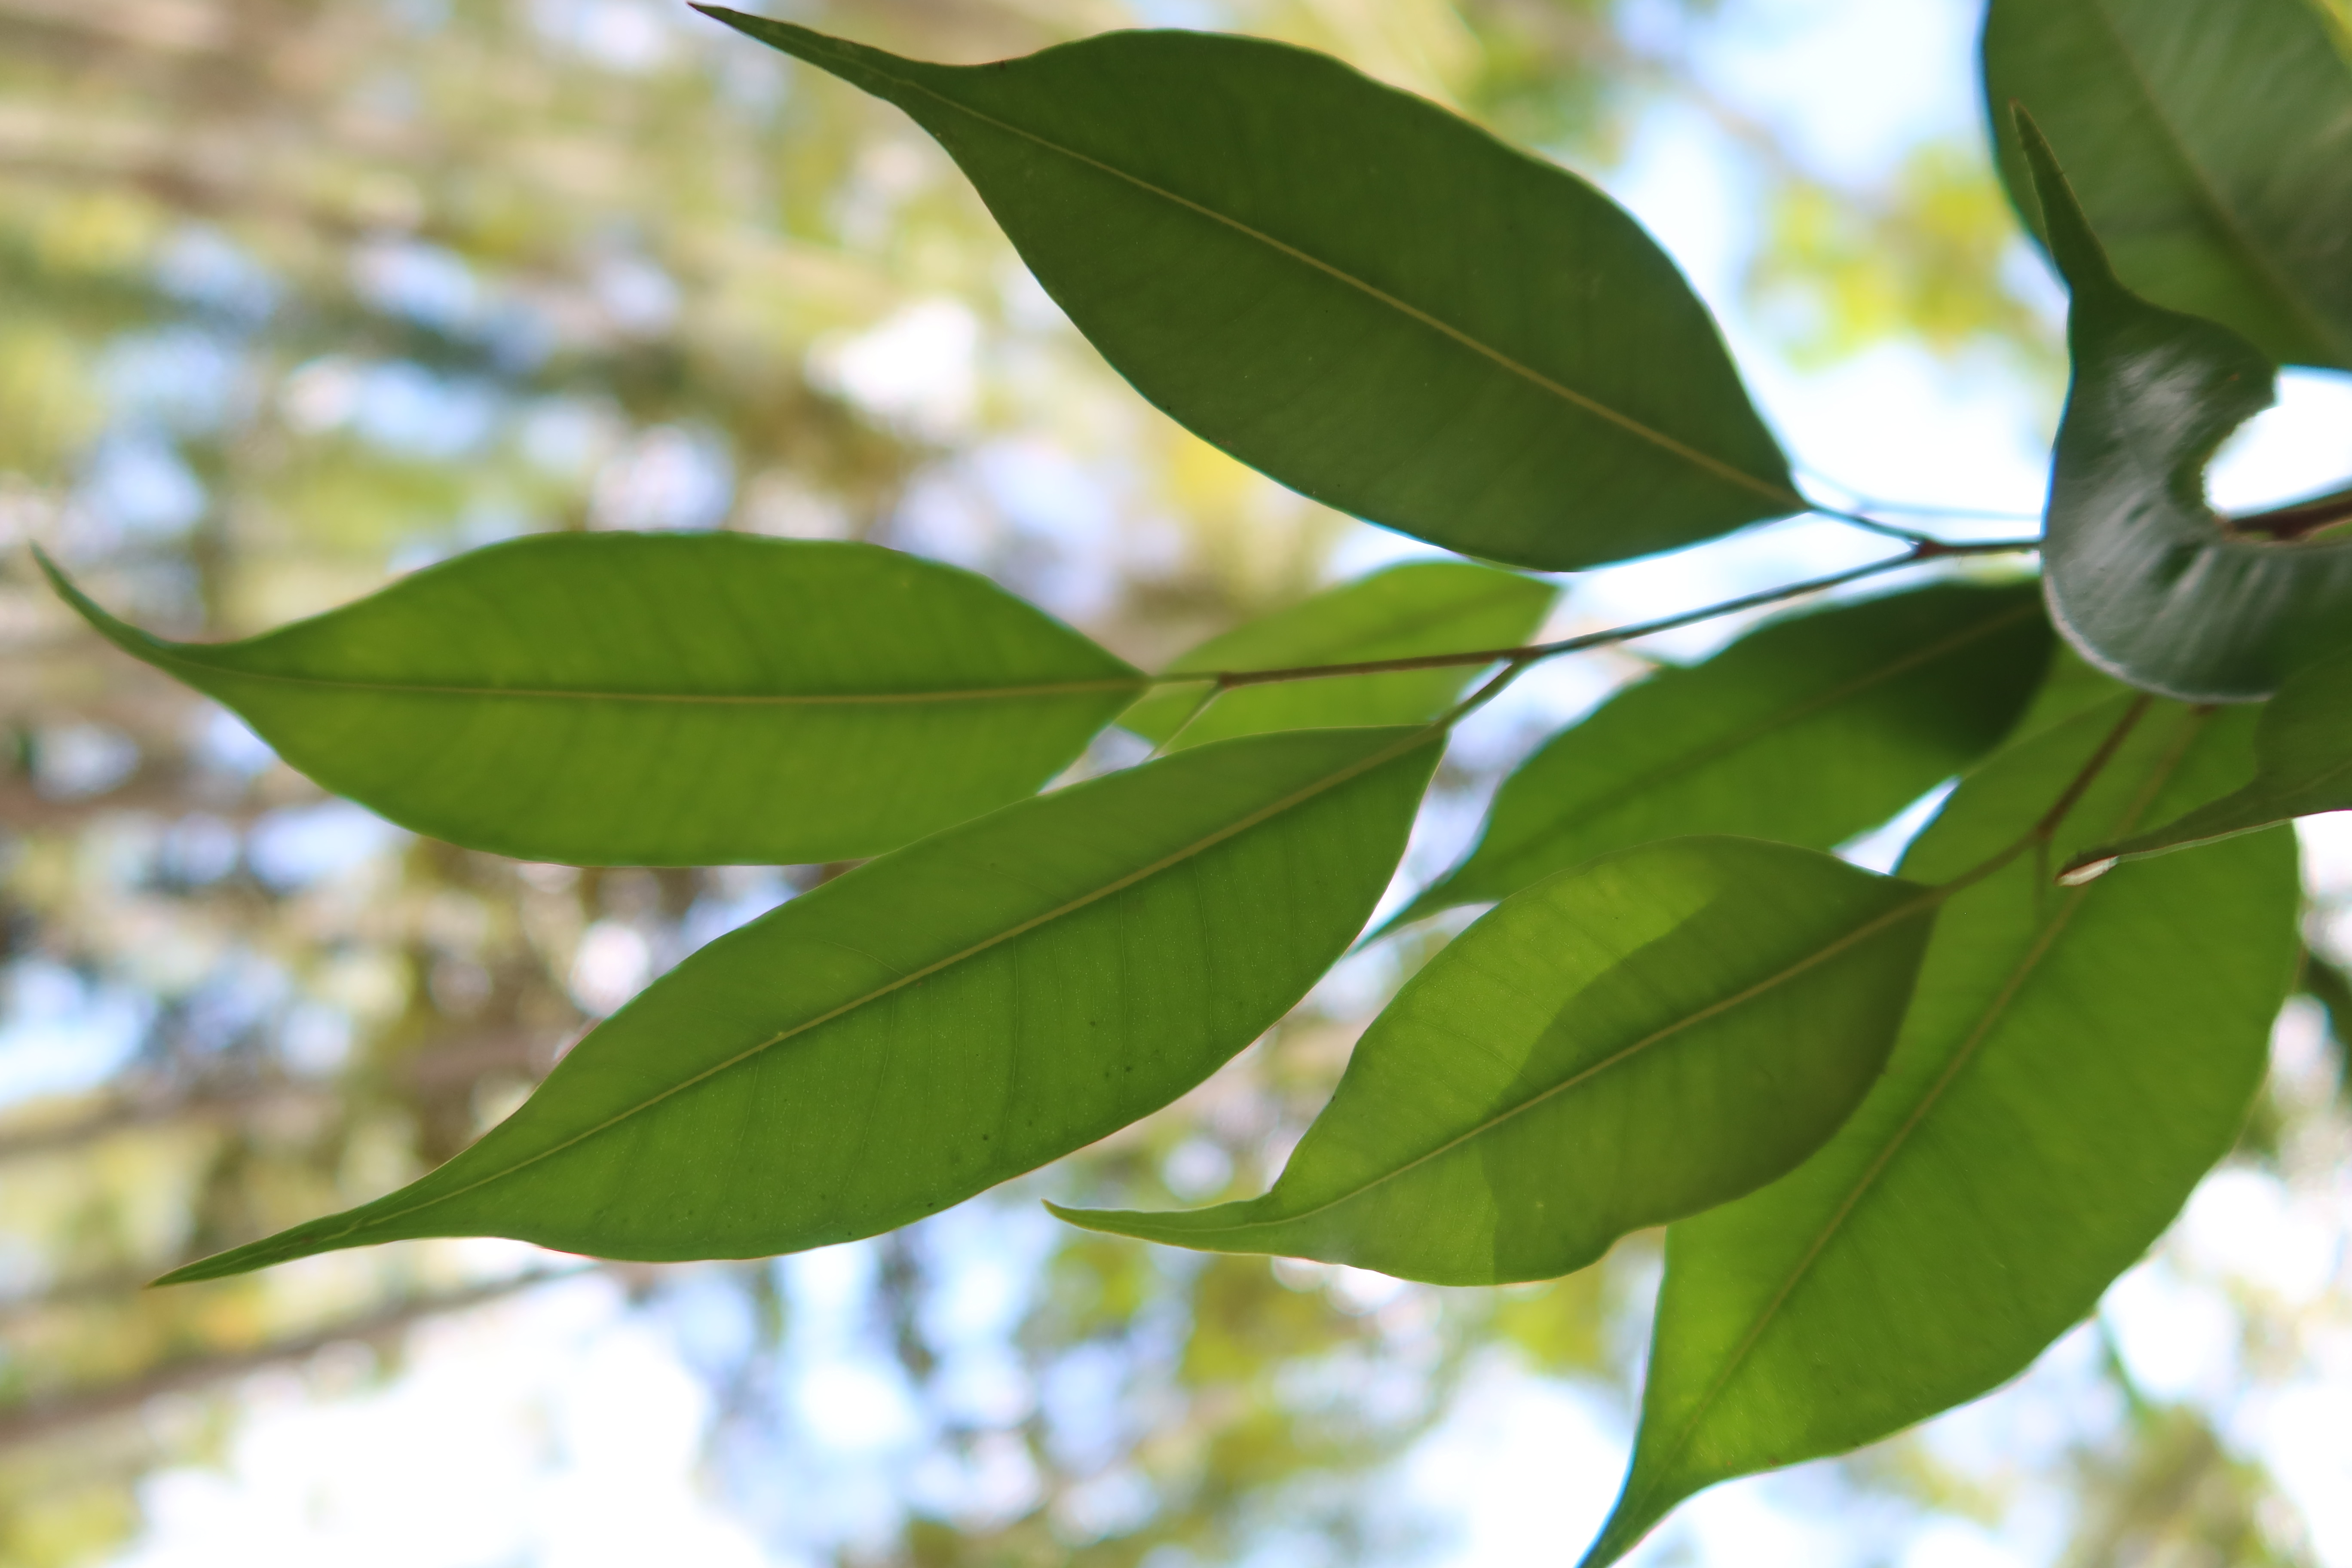
Label: Healthy